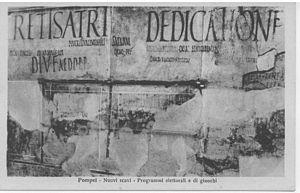
Carte postale des années 1920-1923, représentant les graffiti électoraux alors visibles sur la façade de la maison de Trebius Valens (Regio III. Insula 2, Porte 1
La capitale romaine ou capitale monumentale, dite aussi capitale carrée, est une écriture considérée comme la forme la plus parfaite et la plus aboutie de l’écriture latine, qui apparaît principalement gravée dans la pierre des monuments.
La rustica, ou capitalis rustica, est un type d'écriture utilisée à l'époque romaine, du Iᵉʳ au IXᵉ siècle, qui connut son apogée entre les IVᵉ et VIᵉ siècles. Elle est remplacée progressivement par l'onciale à partir du Vᵉ siècle, ne subsistant que pour les titres. C'est une évolution de la capitale dite quadrata qui se rapproche de la cursive et qui a servi à écrire les « livres », le plus souvent sous la forme du volumen, dans un premier temps, puis plus tard sous forme de codex.